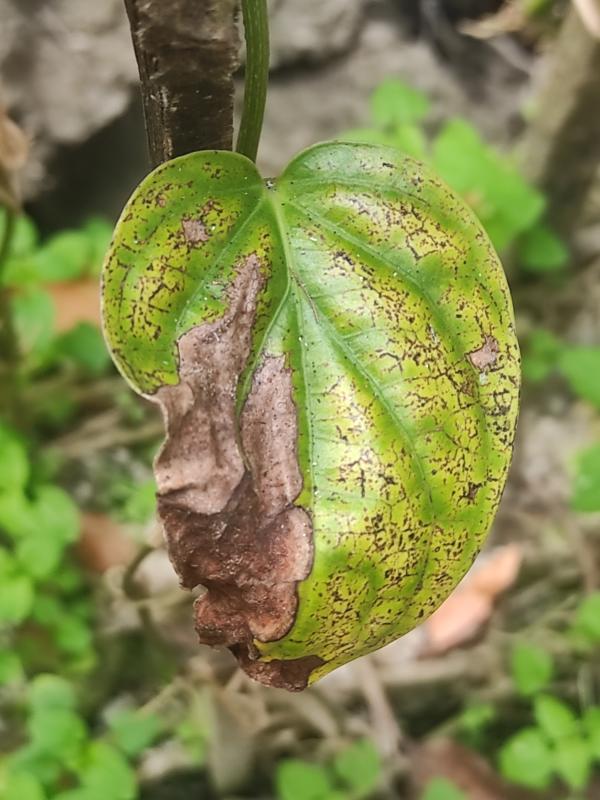
Label: Fungal_Brown_Spot_Disease